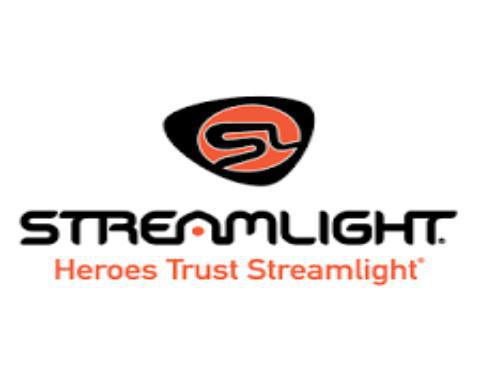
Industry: Necessities